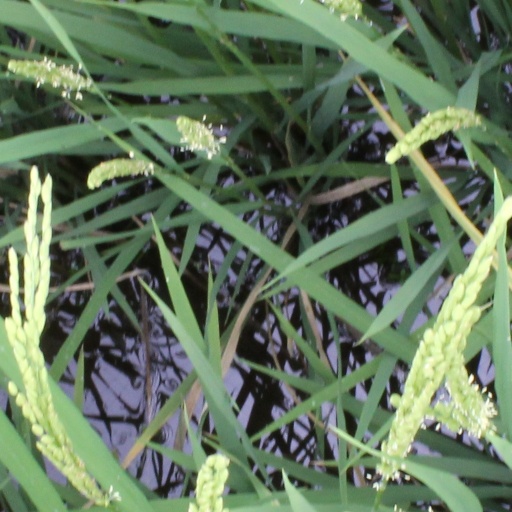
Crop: rice